Public housing estates in Fo Tan

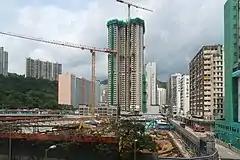
Yuk Wo Court

Yuk Wo Court (Chinese: 旭禾苑) is a Home Ownership Scheme court in Au Pui Wan Street, Fo Tan, near MTR Fo Tan station. It is one of the six HOS courts (others were Kwun Tak Court, Hoi Tak Court, Sheung Man Court, Yung Ming Court and Kam Fai Court) for sale in 2019. With a total site area of about 6,440 square metres, Yuk Wo Court comprises one 47-storey (the highest among the six HOS court) non-standard domestic block providing a total of 830 flats, with a saleable area of about 27.3 sq m to 43.0 sq m and a price range of about HK$1.73M to HK$3.36M. It was completed in 2020.